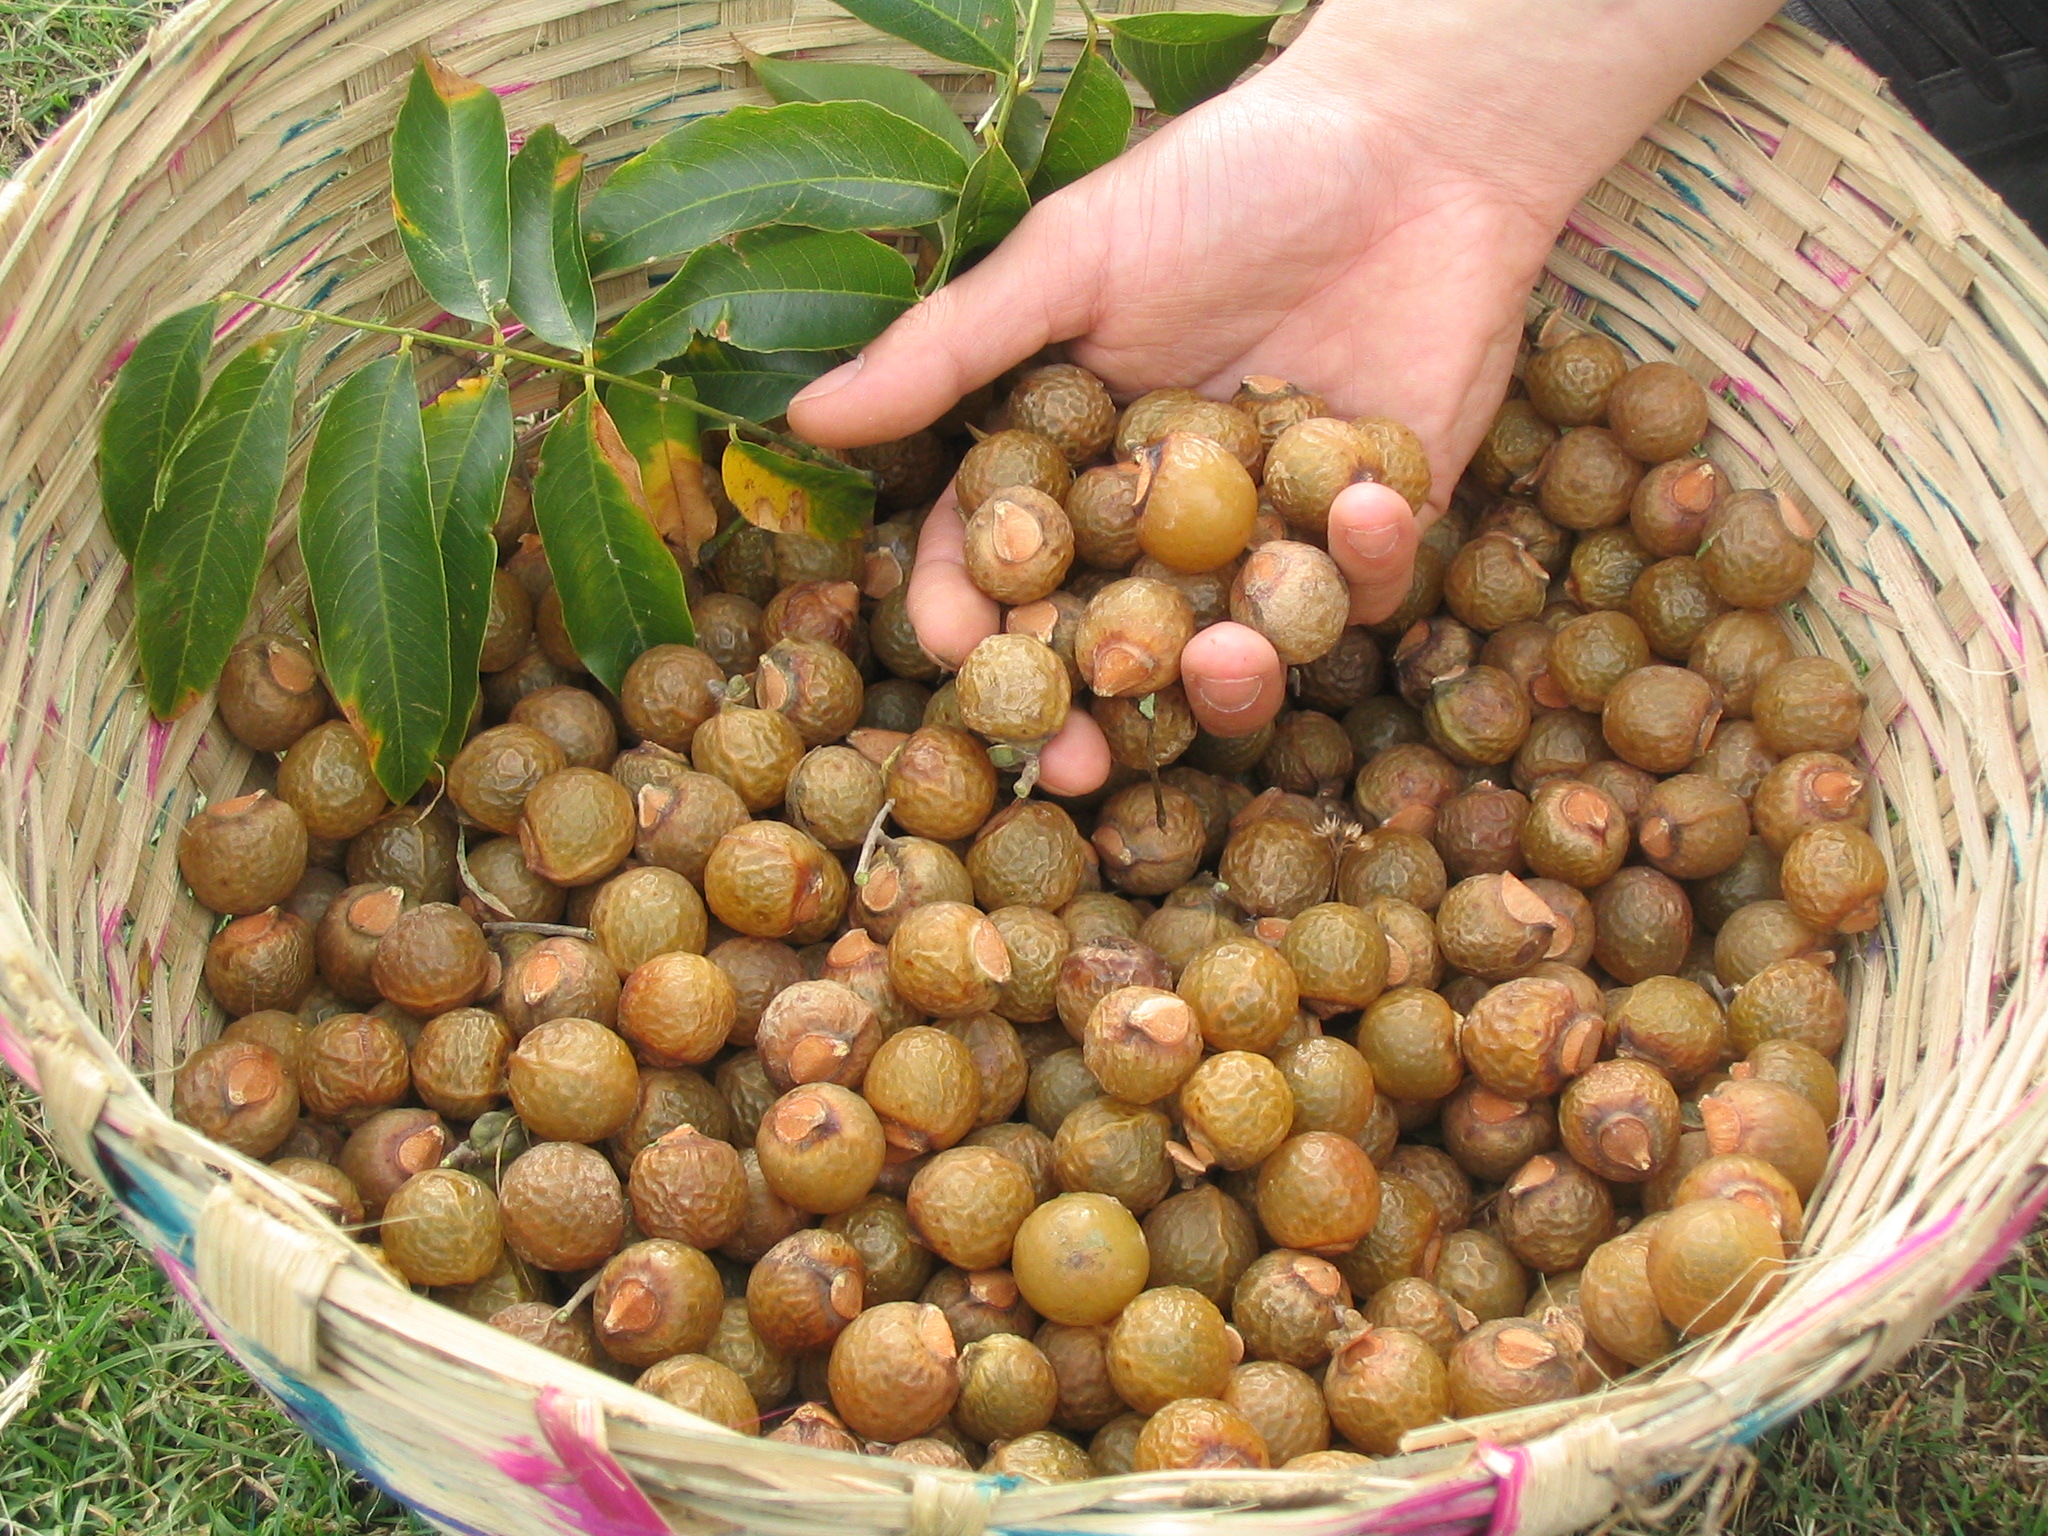
nuts, fruit, food, natural foods, produce, local food, baccaurea ramiflora, longan, vegetarian food, langsat